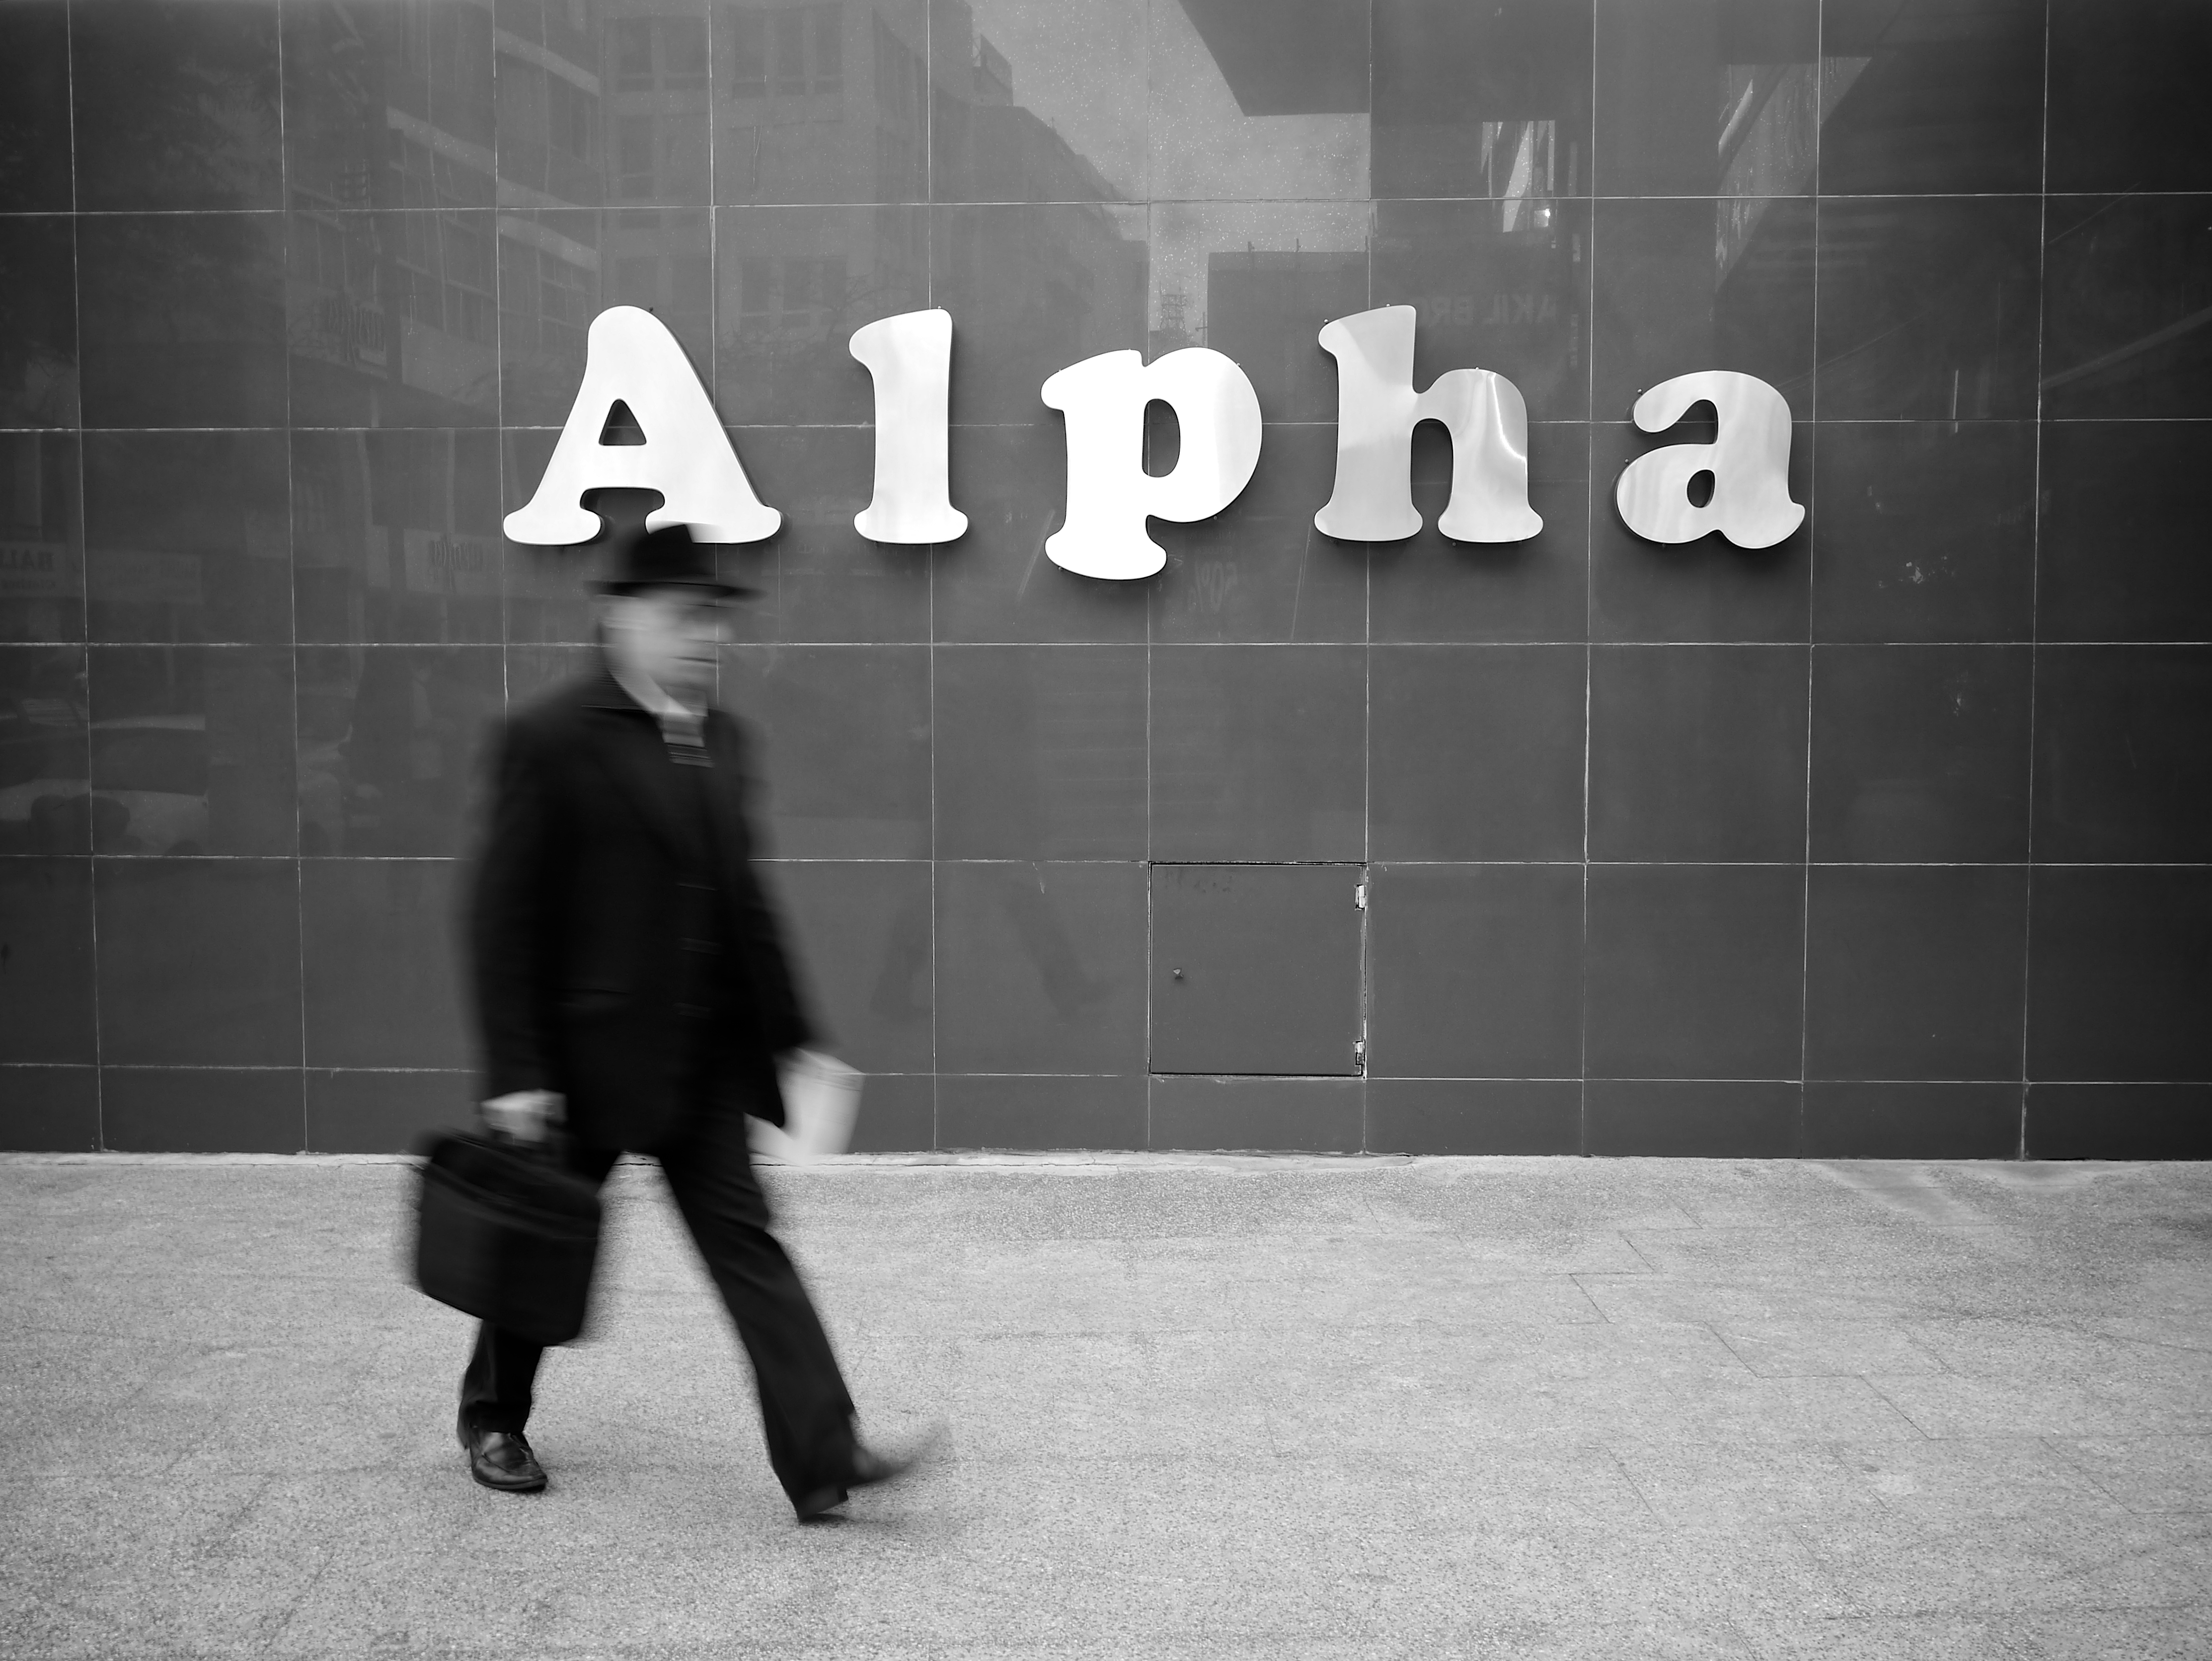
black and white, white, street, photography, ebook, training, black, monochrome, streetphotography, flickr, thomas, video, olympus, photograph, snapshot, omd, image, fuji, shape, leica, monochrom, leuthard, hcb, thomasleuthard, monochrome photography, human positions